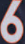
Number: 6